Chiral switch

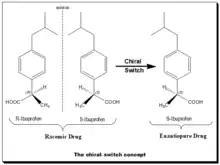
The chiral-switch concept

The chiral switch concept is illustrated in the diagram. This chiral switch is from (±)-ibuprofen to ("S")-(+)-ibuprofen (dexibuprofen). The nonsteroidal anti-inflammatory drug (NSAID) ibuprofen was the first chiral drug of the NSAID class to be switched to the single-enantiomer version in 1994. The switch was done based on the fact that the ("S")-ibuprofen, the eutomer, was over 100-fold more potent as an inhibitor of cycloxygenase-1 (COX-1) enzyme than ("R")-ibuprofen. Moreover, ibuprofen, when administered as the racemate, the active ("R")-enantiomer undergoes partial unidirectional chiral inversion (approximately 60%) to the (S)-enantiomer. Therefore, the use of the single (S)-ibuprofen was expected to give faster onset of action at a lower dosage.